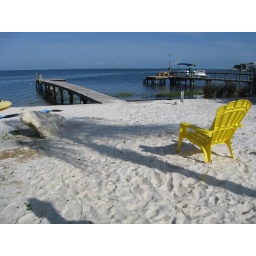
The beach in front of the house in Crystal Beach.